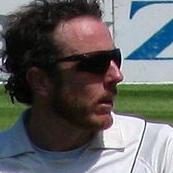
Age: 32